Battle of Mormant

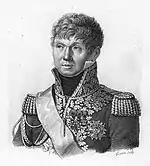
Claude Victor

The Allies had become overextended and Napoleon took advantage of this to strike hard at his enemies. George Nafziger estimated that the French sustained 800 casualties while the Allies lost 3,000 men and 14 guns at Mormant and Valjouan. Digby Smith gave casualties for the actions as 600 French and 3,114 Allied, with the French seizing 9 guns and 40 caissons. Pahlen was credited with 2,500 infantry and 1,800 cavalry of which 1,250 were Russian and 550 were Austrian. Though the author listed the Valjouan action, he did not list Bavarian numbers. The French brought 18,000–20,000 men to the battlefield. Gaston Bodart stated that the French brought 18,000 troops into action and sustained losses of 600. Bodart credited the Coalition with 5,000 infantry and 4,000 cavalry, and gave their losses as 2,400 men, including 550 Austrians.